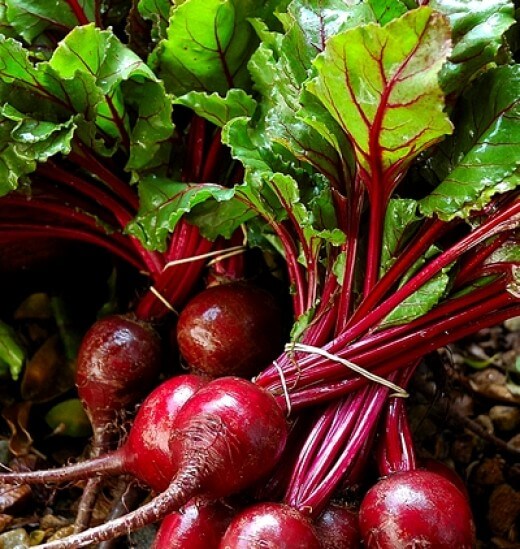
Label: beet